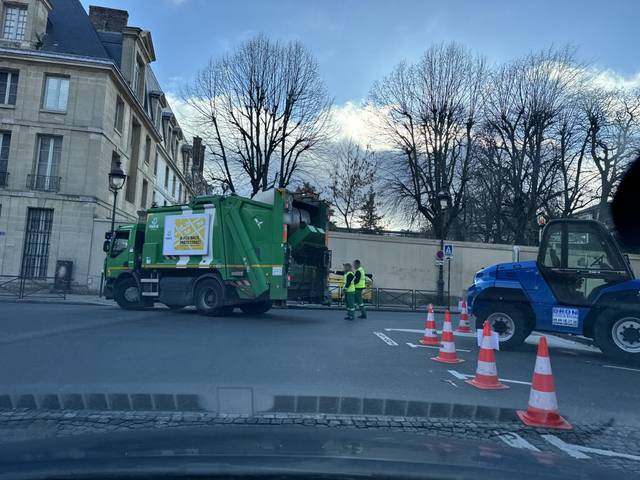
Region: France
Coordinates: 48.846, 2.347